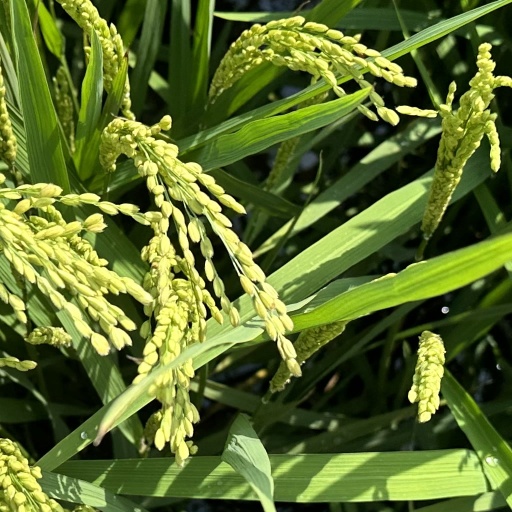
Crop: rice